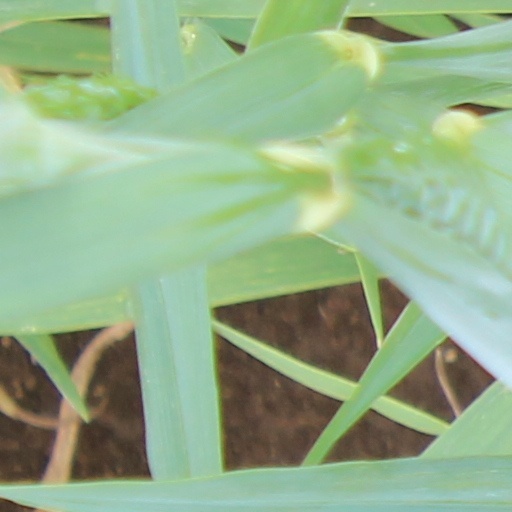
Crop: wheat